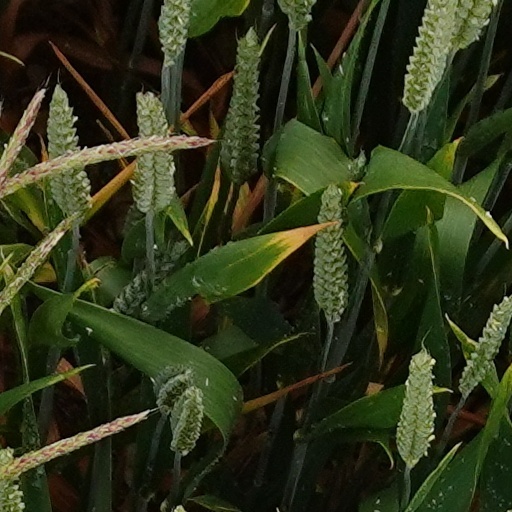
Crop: wheat